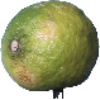
Label: Limes 1